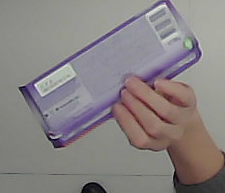
Product: milka_chocolate